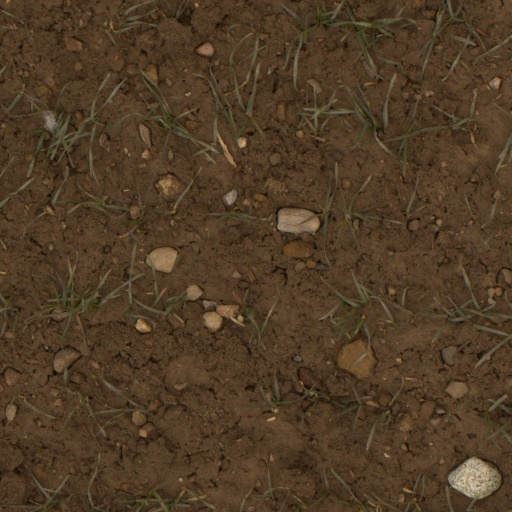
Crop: wheat